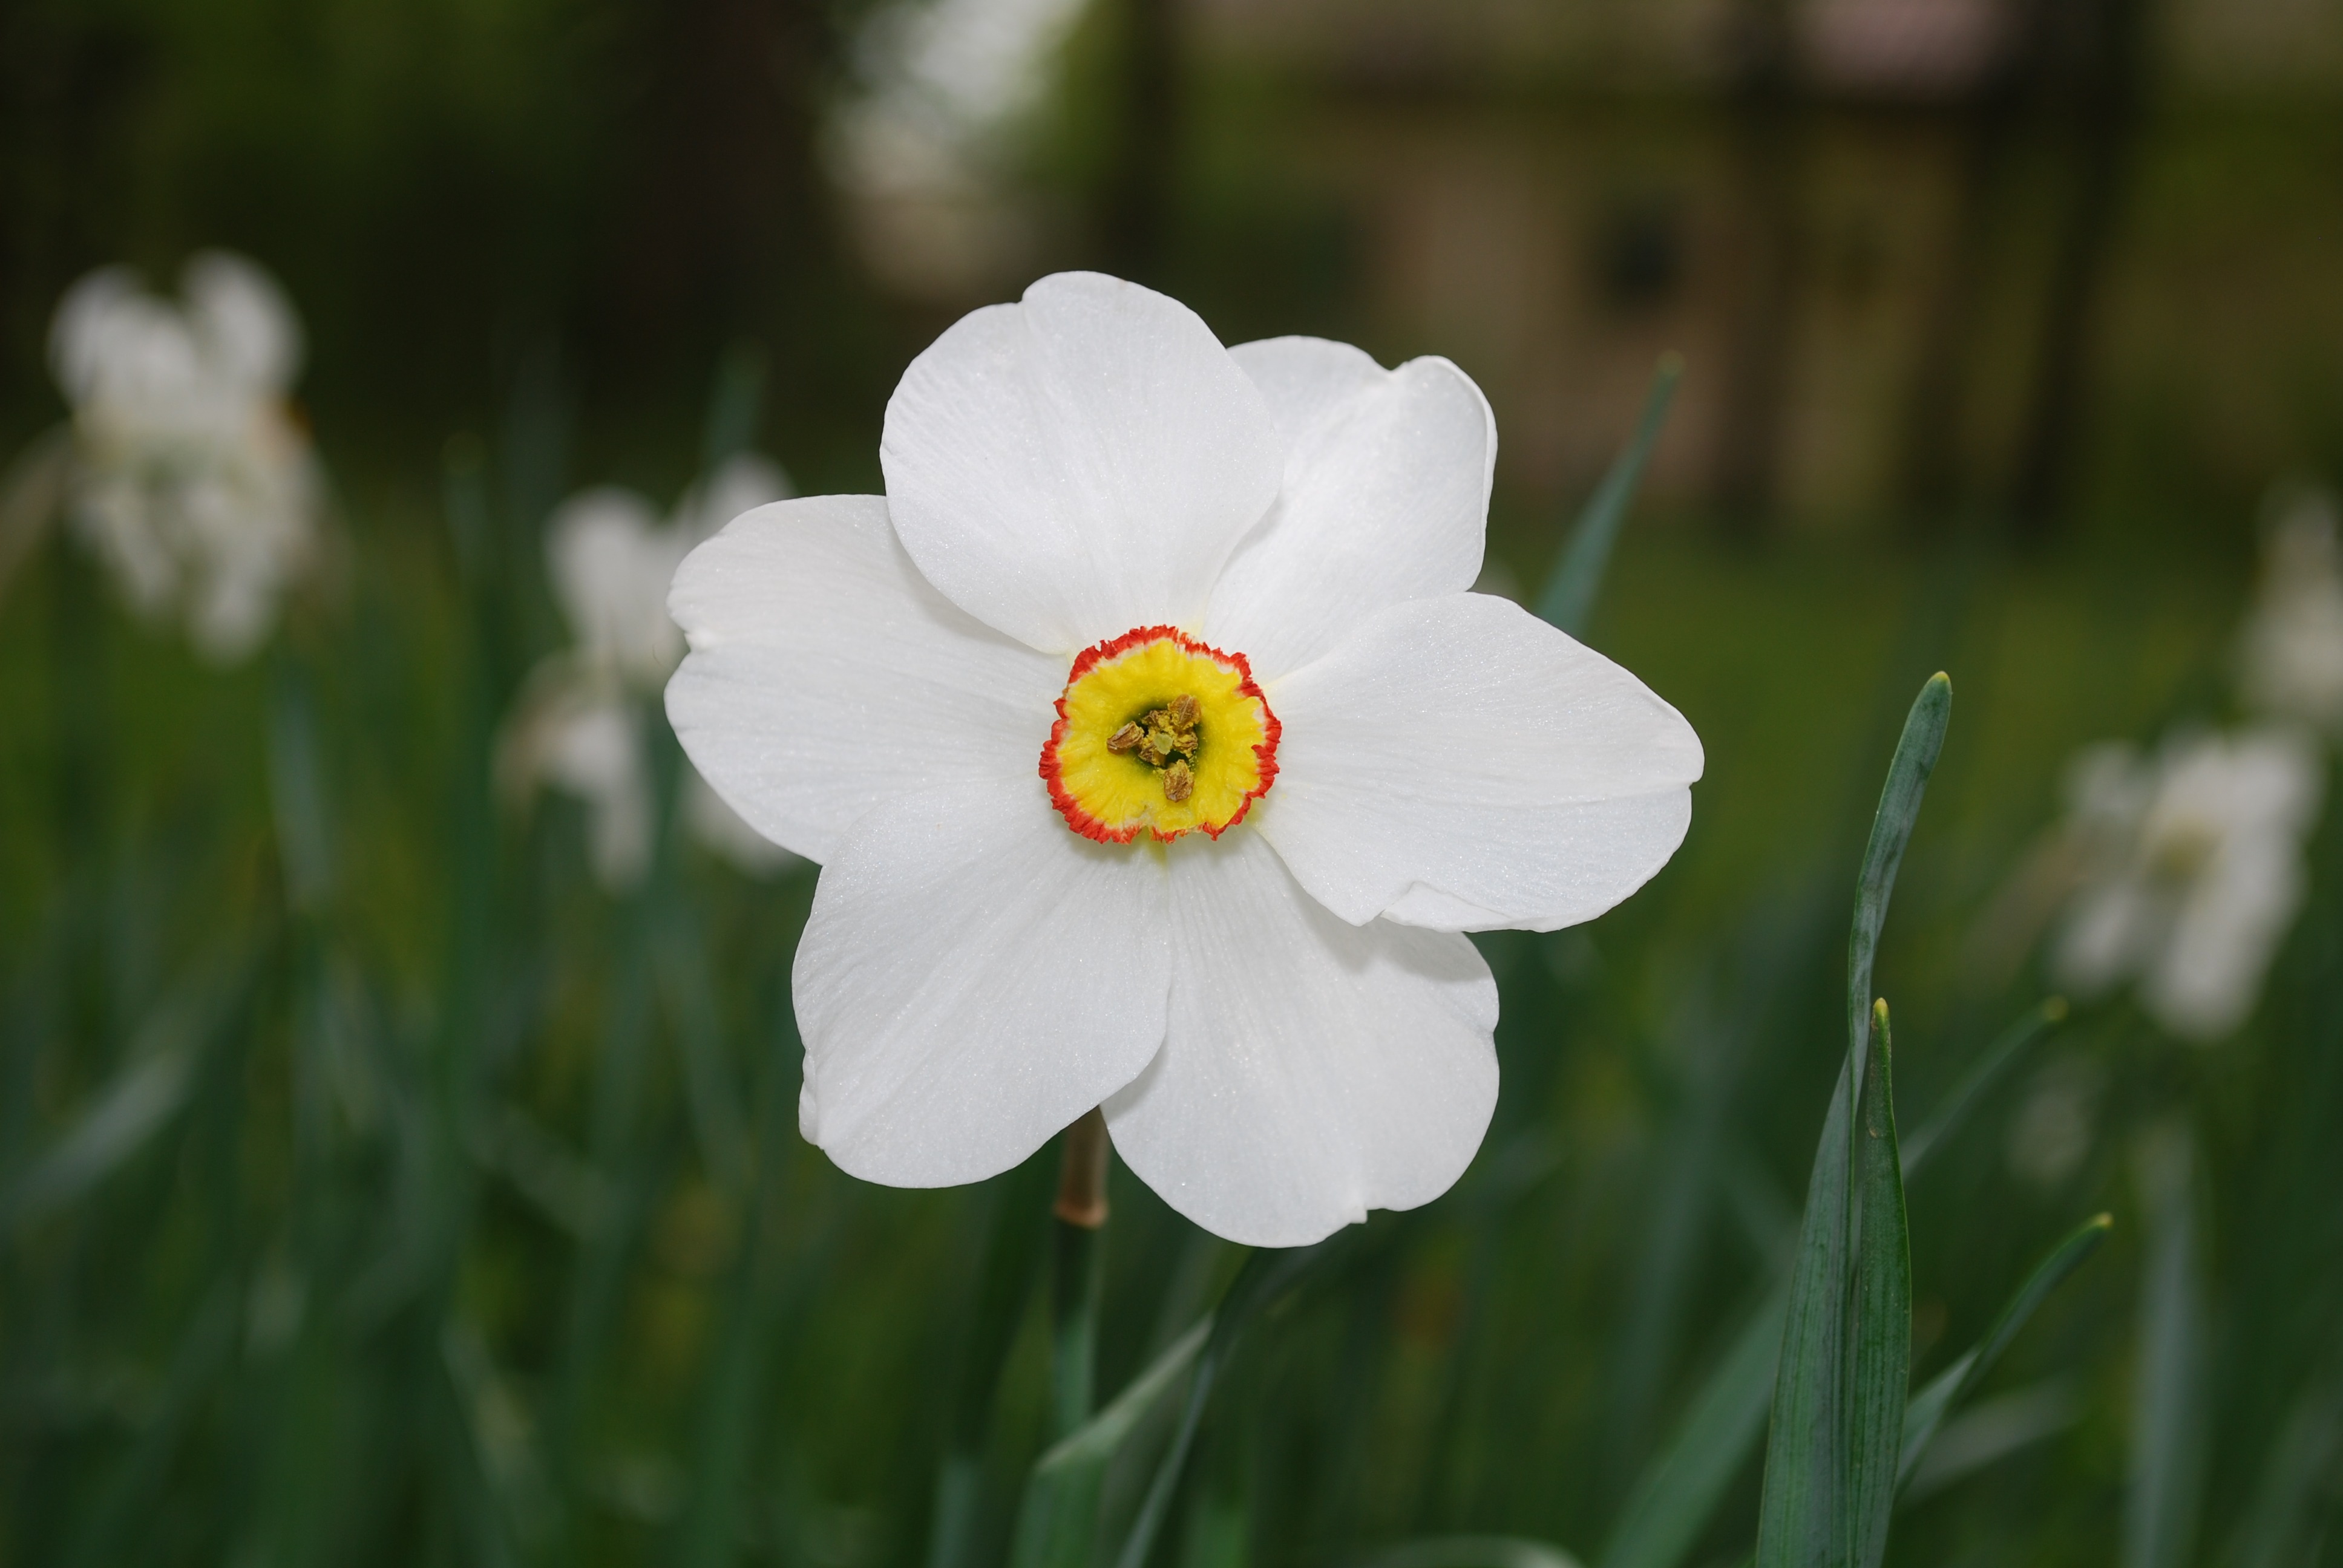
outdoor, blossom, growth, plant, field, meadow, stem, flower, petal, view, summer, floral, aroma, wild, environment, idyllic, tranquility, foliage, tranquil, biology, grow, natural, peace, fresh, botany, blooming, agriculture, daffodil, flora, botanical, wild flower, eco, wildflower, earth, vivid, serenity, culture, narcissus, springtime, delicate, purity, vibrant, bud, pure, fragrant, scent, organic, fragrance, harmony, aromatic, aromatherapy, macro photography, flowering plant, plant stem, land plant